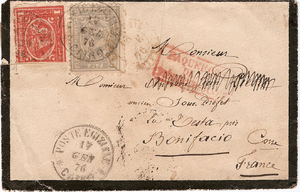
Lettre envoyée du Caire en 1876 et affranchie avec deux timbres de 1874 (le rouge a été coupé). La lettre contient également un cachet de paquebot et de passage par le bureau français d'Alexandrie.
Ceci est une introduction à l'histoire postale et philatélique de l'Égypte.